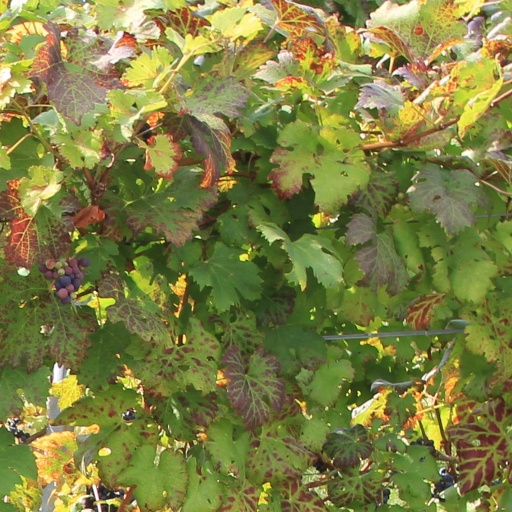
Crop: grape